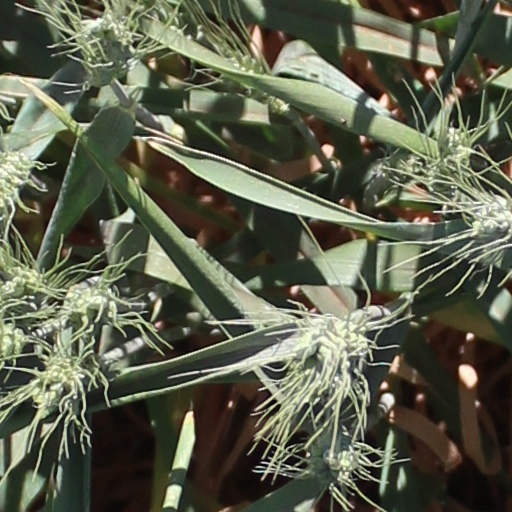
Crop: wheat